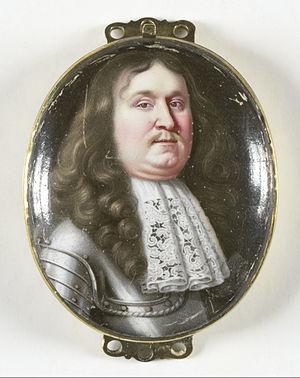
Adolphe, prince de Nassau-Schaumbourg est le fondateur de la lignée de Nassau-Schaumburg.